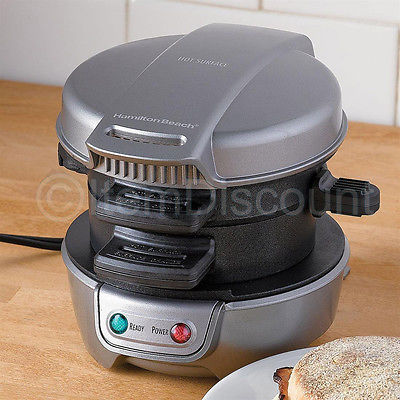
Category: toaster